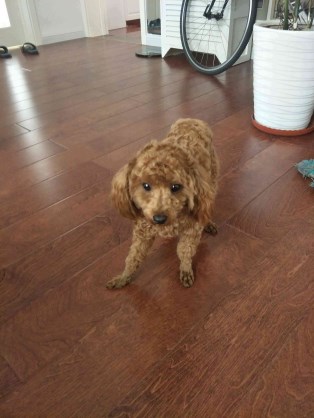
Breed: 7449-n000128-teddy